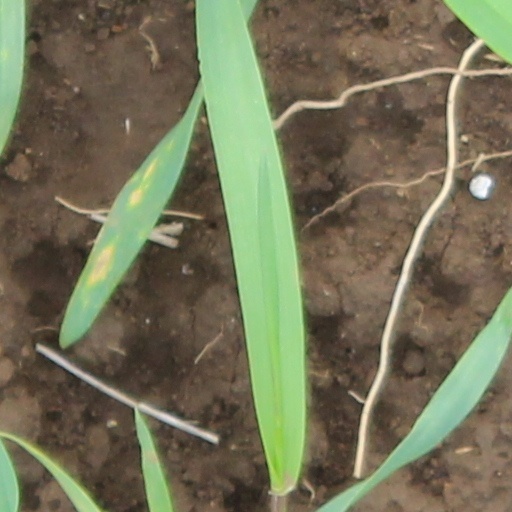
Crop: wheat